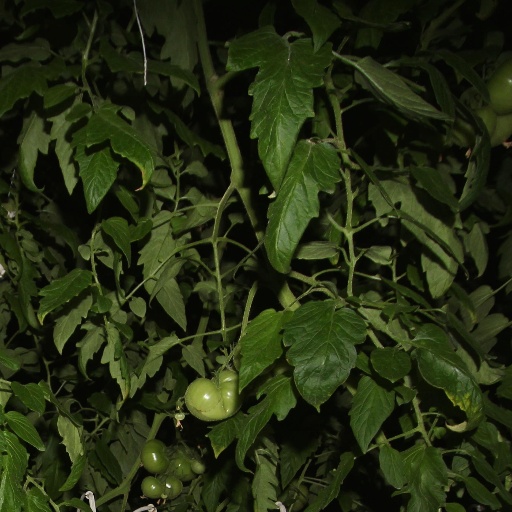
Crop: tomato